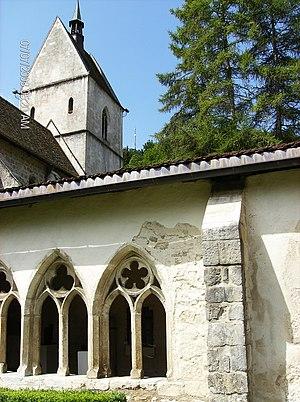
Cloître et clocher de la collégiale.